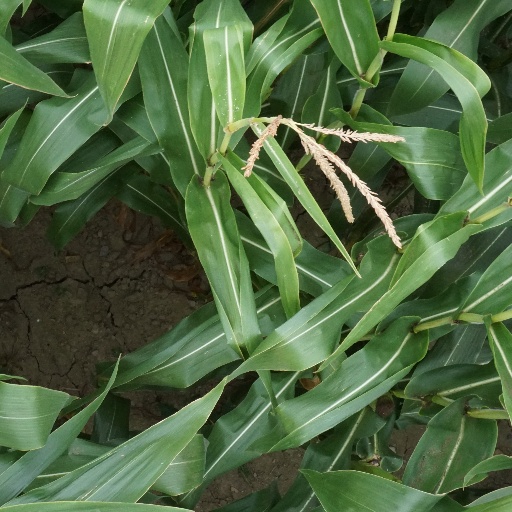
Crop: maize; corn